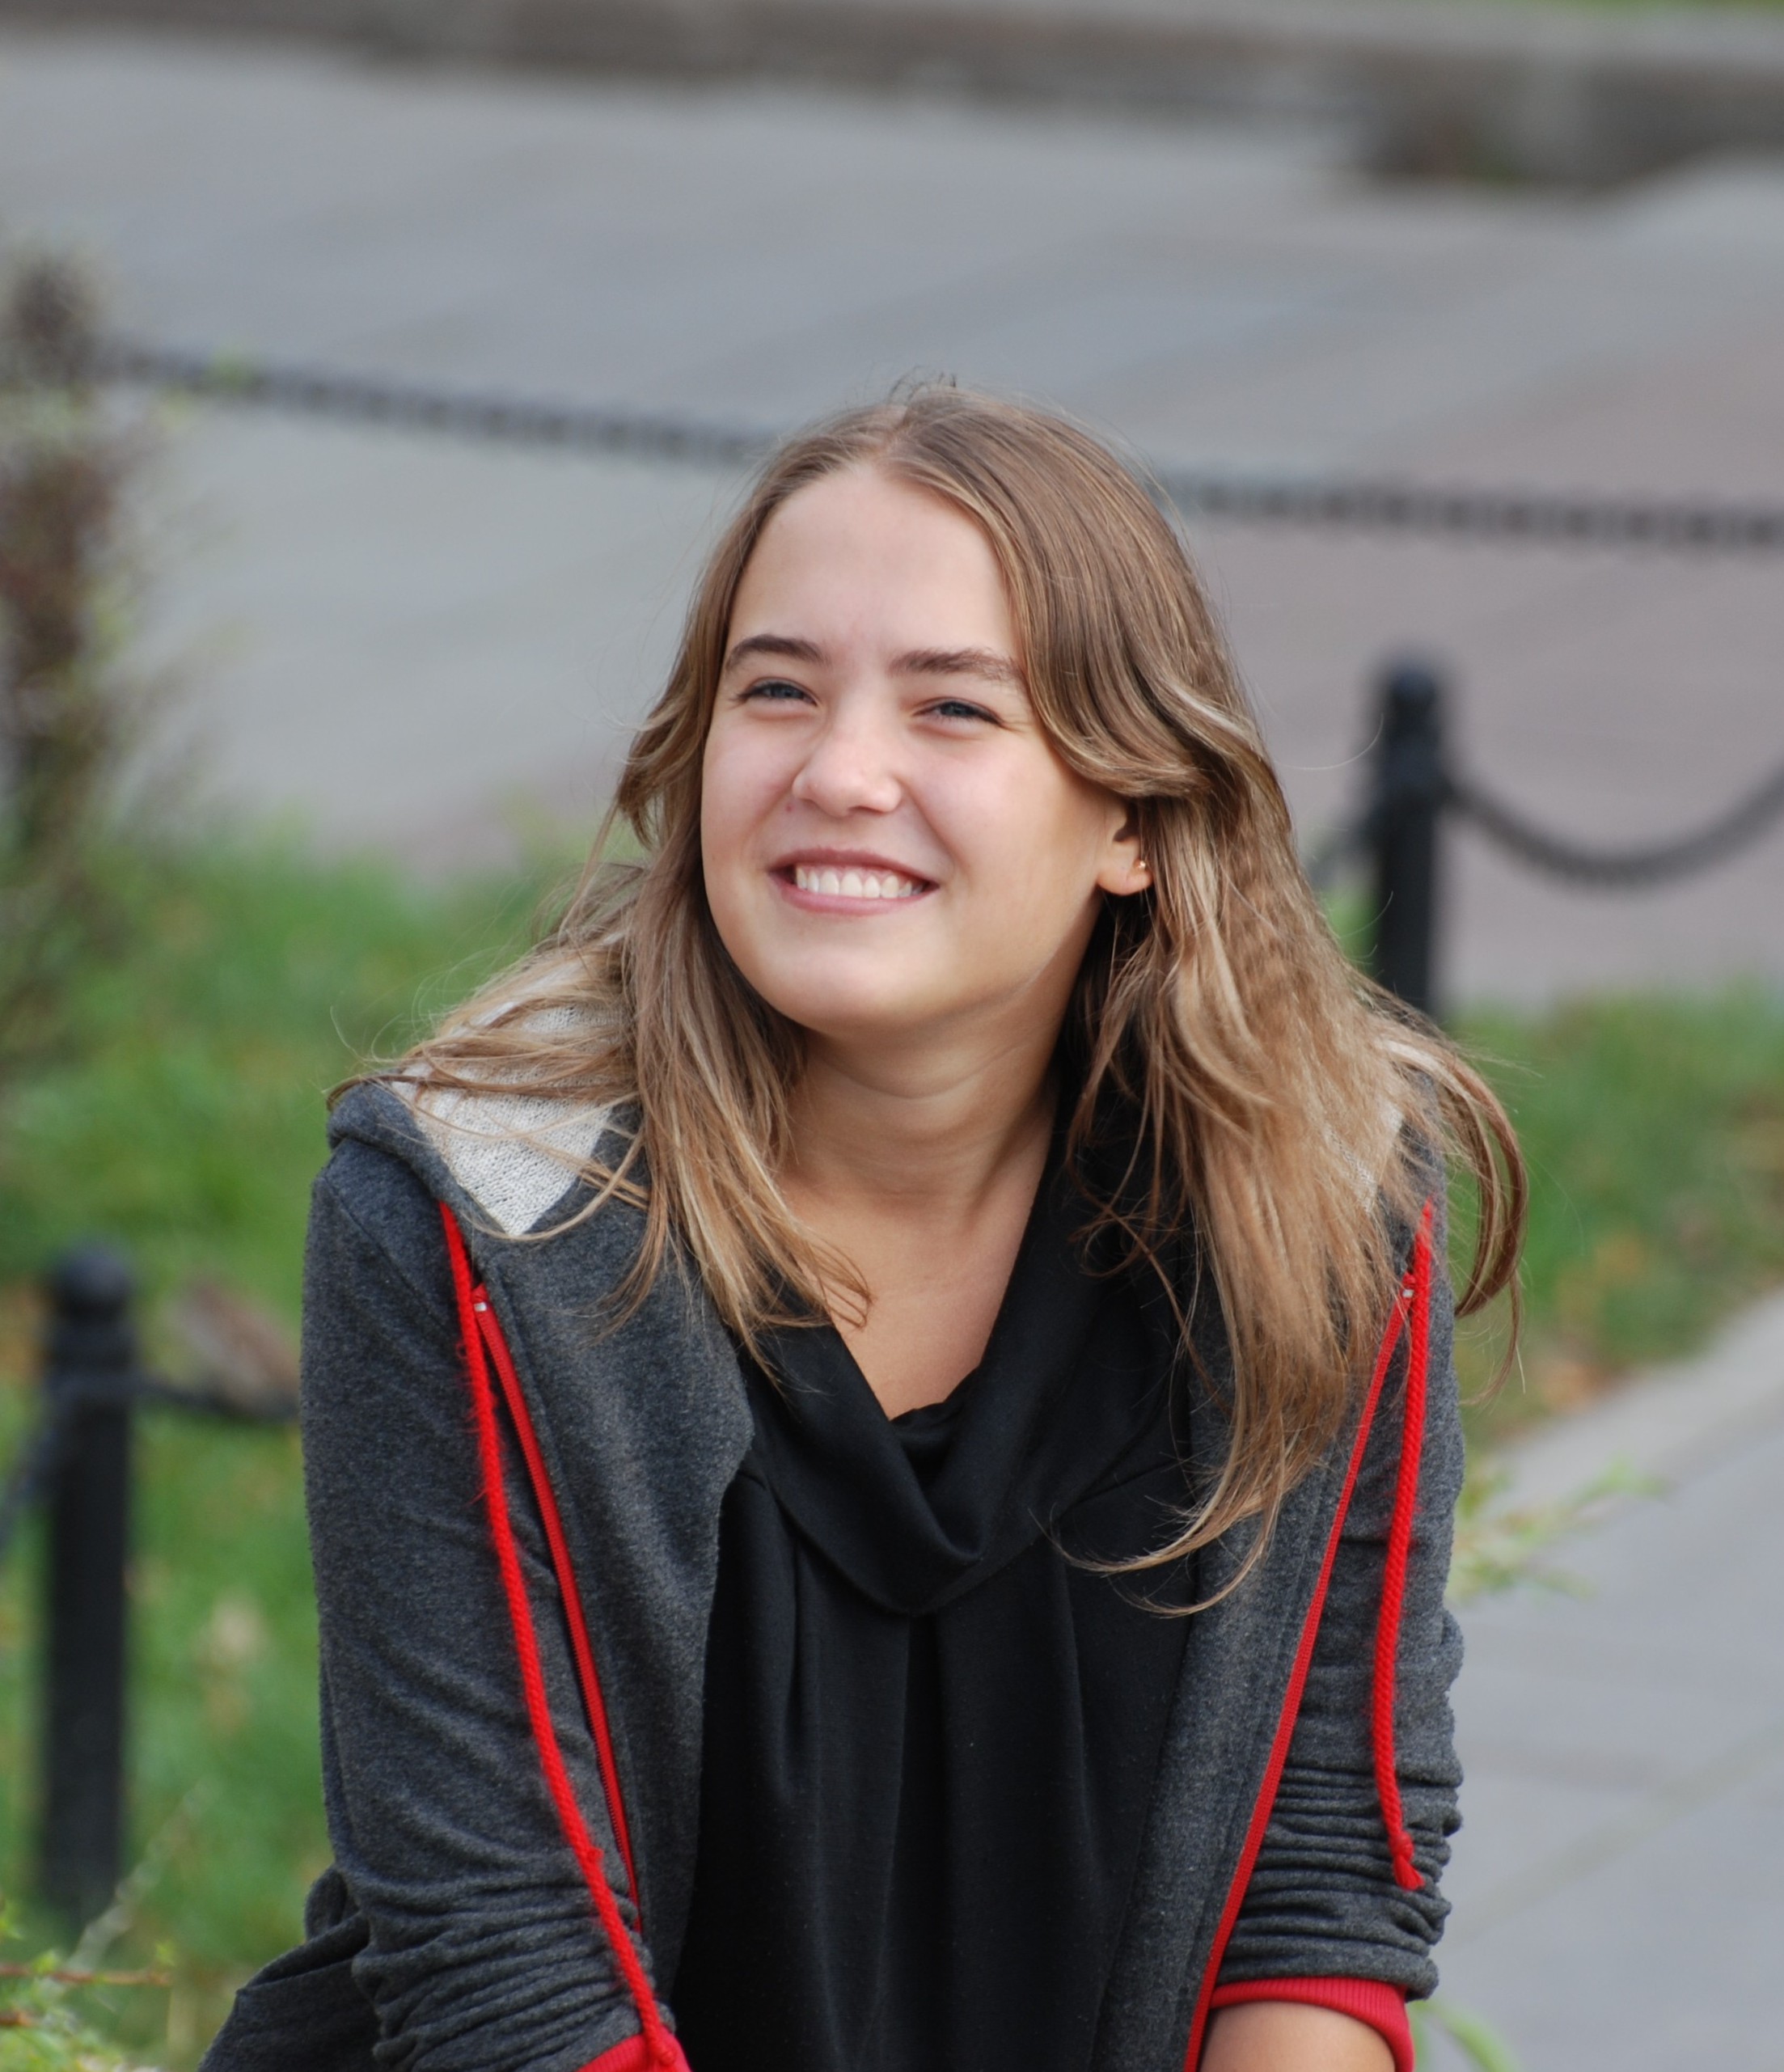
person, people, girl, woman, hair, street, portrait, model, fashion, nikon, clothing, lady, facial expression, hairstyle, smile, long hair, candid, girls, women, beauty, moscow, russia, d80, moskau, nikond80, moscou, photo shoot, portrait photography